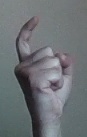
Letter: ra